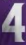
Number: 4